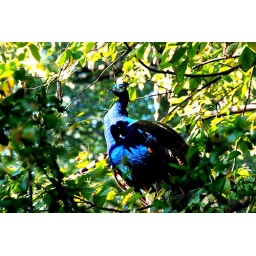
Please vie largeThis Peacock was sitting in a tree and the light was just glowing of his feathers,